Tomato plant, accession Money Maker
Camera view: bottom (45 deg); turntable rotation: 240 degrees
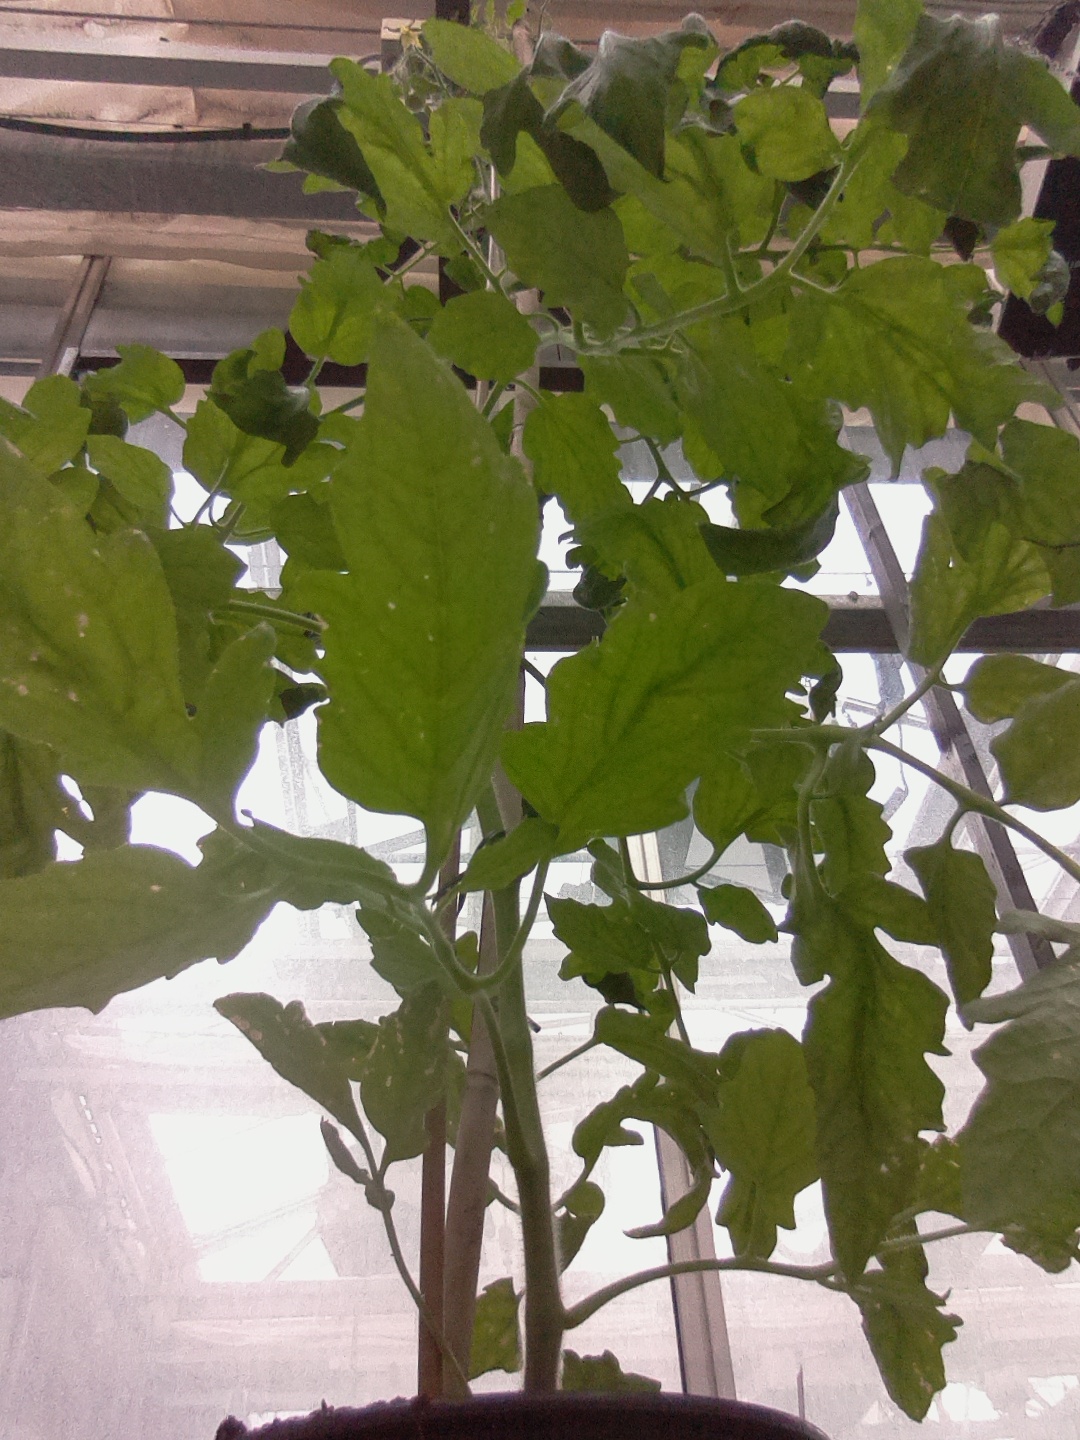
BBCH growth stage 70: Fruits at the main stem or branches visibles